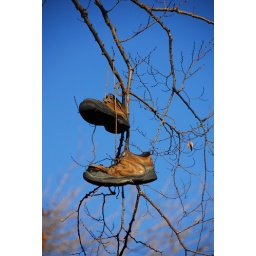
Three pairs of boots and shoes were blooming from some trees near University of Baltimore yesterday.